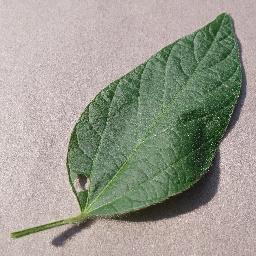
Label: Soybean___healthy